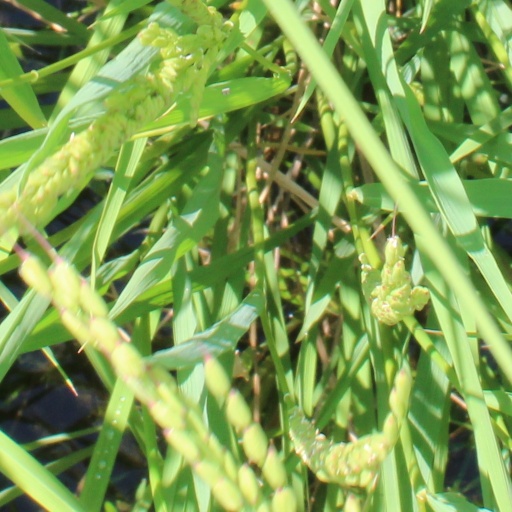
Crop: rice